Timeline of Portland, Maine

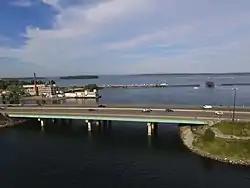
Tukey's Bridge

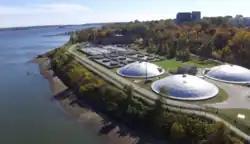
East End Treatment Plant

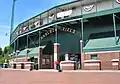
Hadlock Field

1872 - U.S. Customhouse built.